Yves Rossy

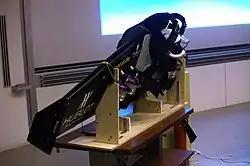
Rossy's jet-powered wing

In December 2006 (in Bex, Switzerland) Rossy became the first to successfully fly horizontally for six minutes using four jet engines and wings strapped on his back. He was quoted as saying: "The idea is to have fun, not to kill yourself".